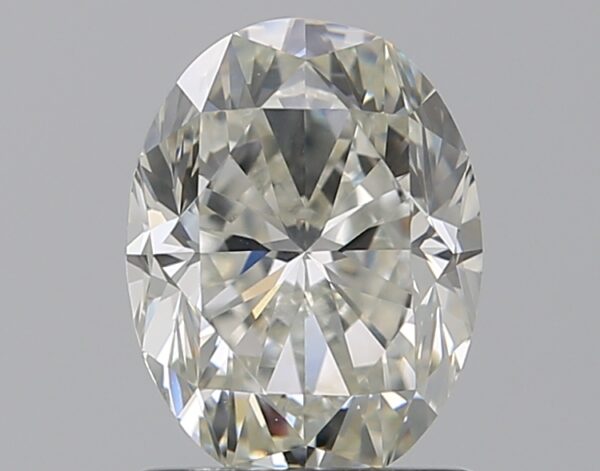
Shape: oval
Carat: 1.2
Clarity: SI1
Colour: J
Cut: GD
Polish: EX
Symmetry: VG
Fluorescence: N
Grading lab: GIA
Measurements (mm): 7.55 x 5.71 x 3.92